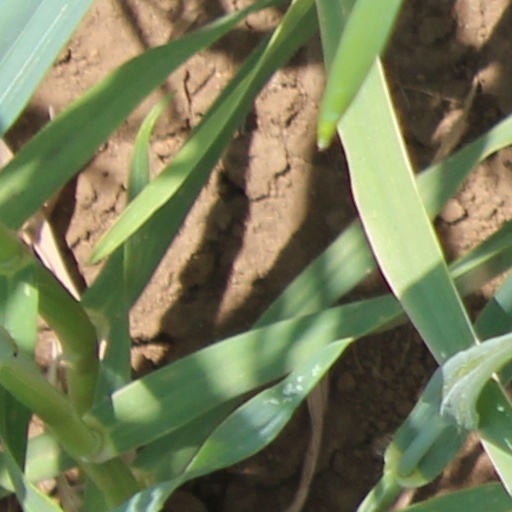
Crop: wheat